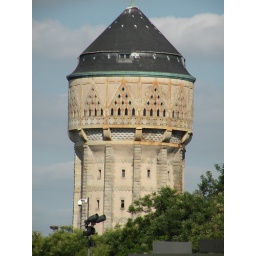
This old water tower was used in the past to supply water for steam locomotives.